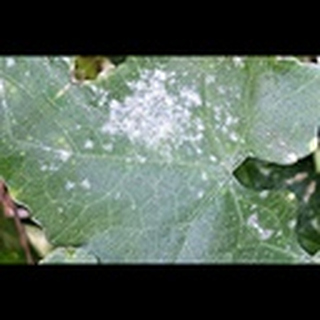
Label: cotton_powdery_mildew